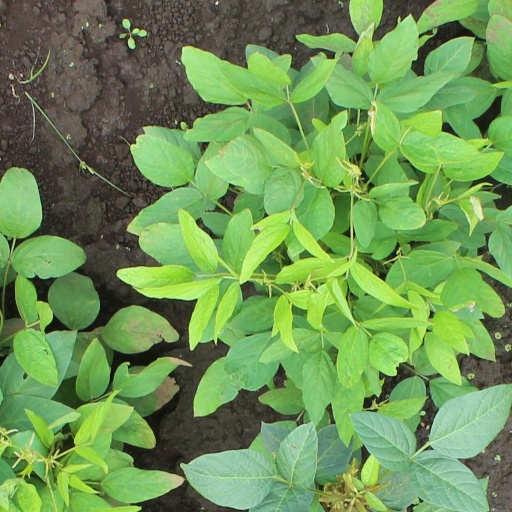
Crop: soybean